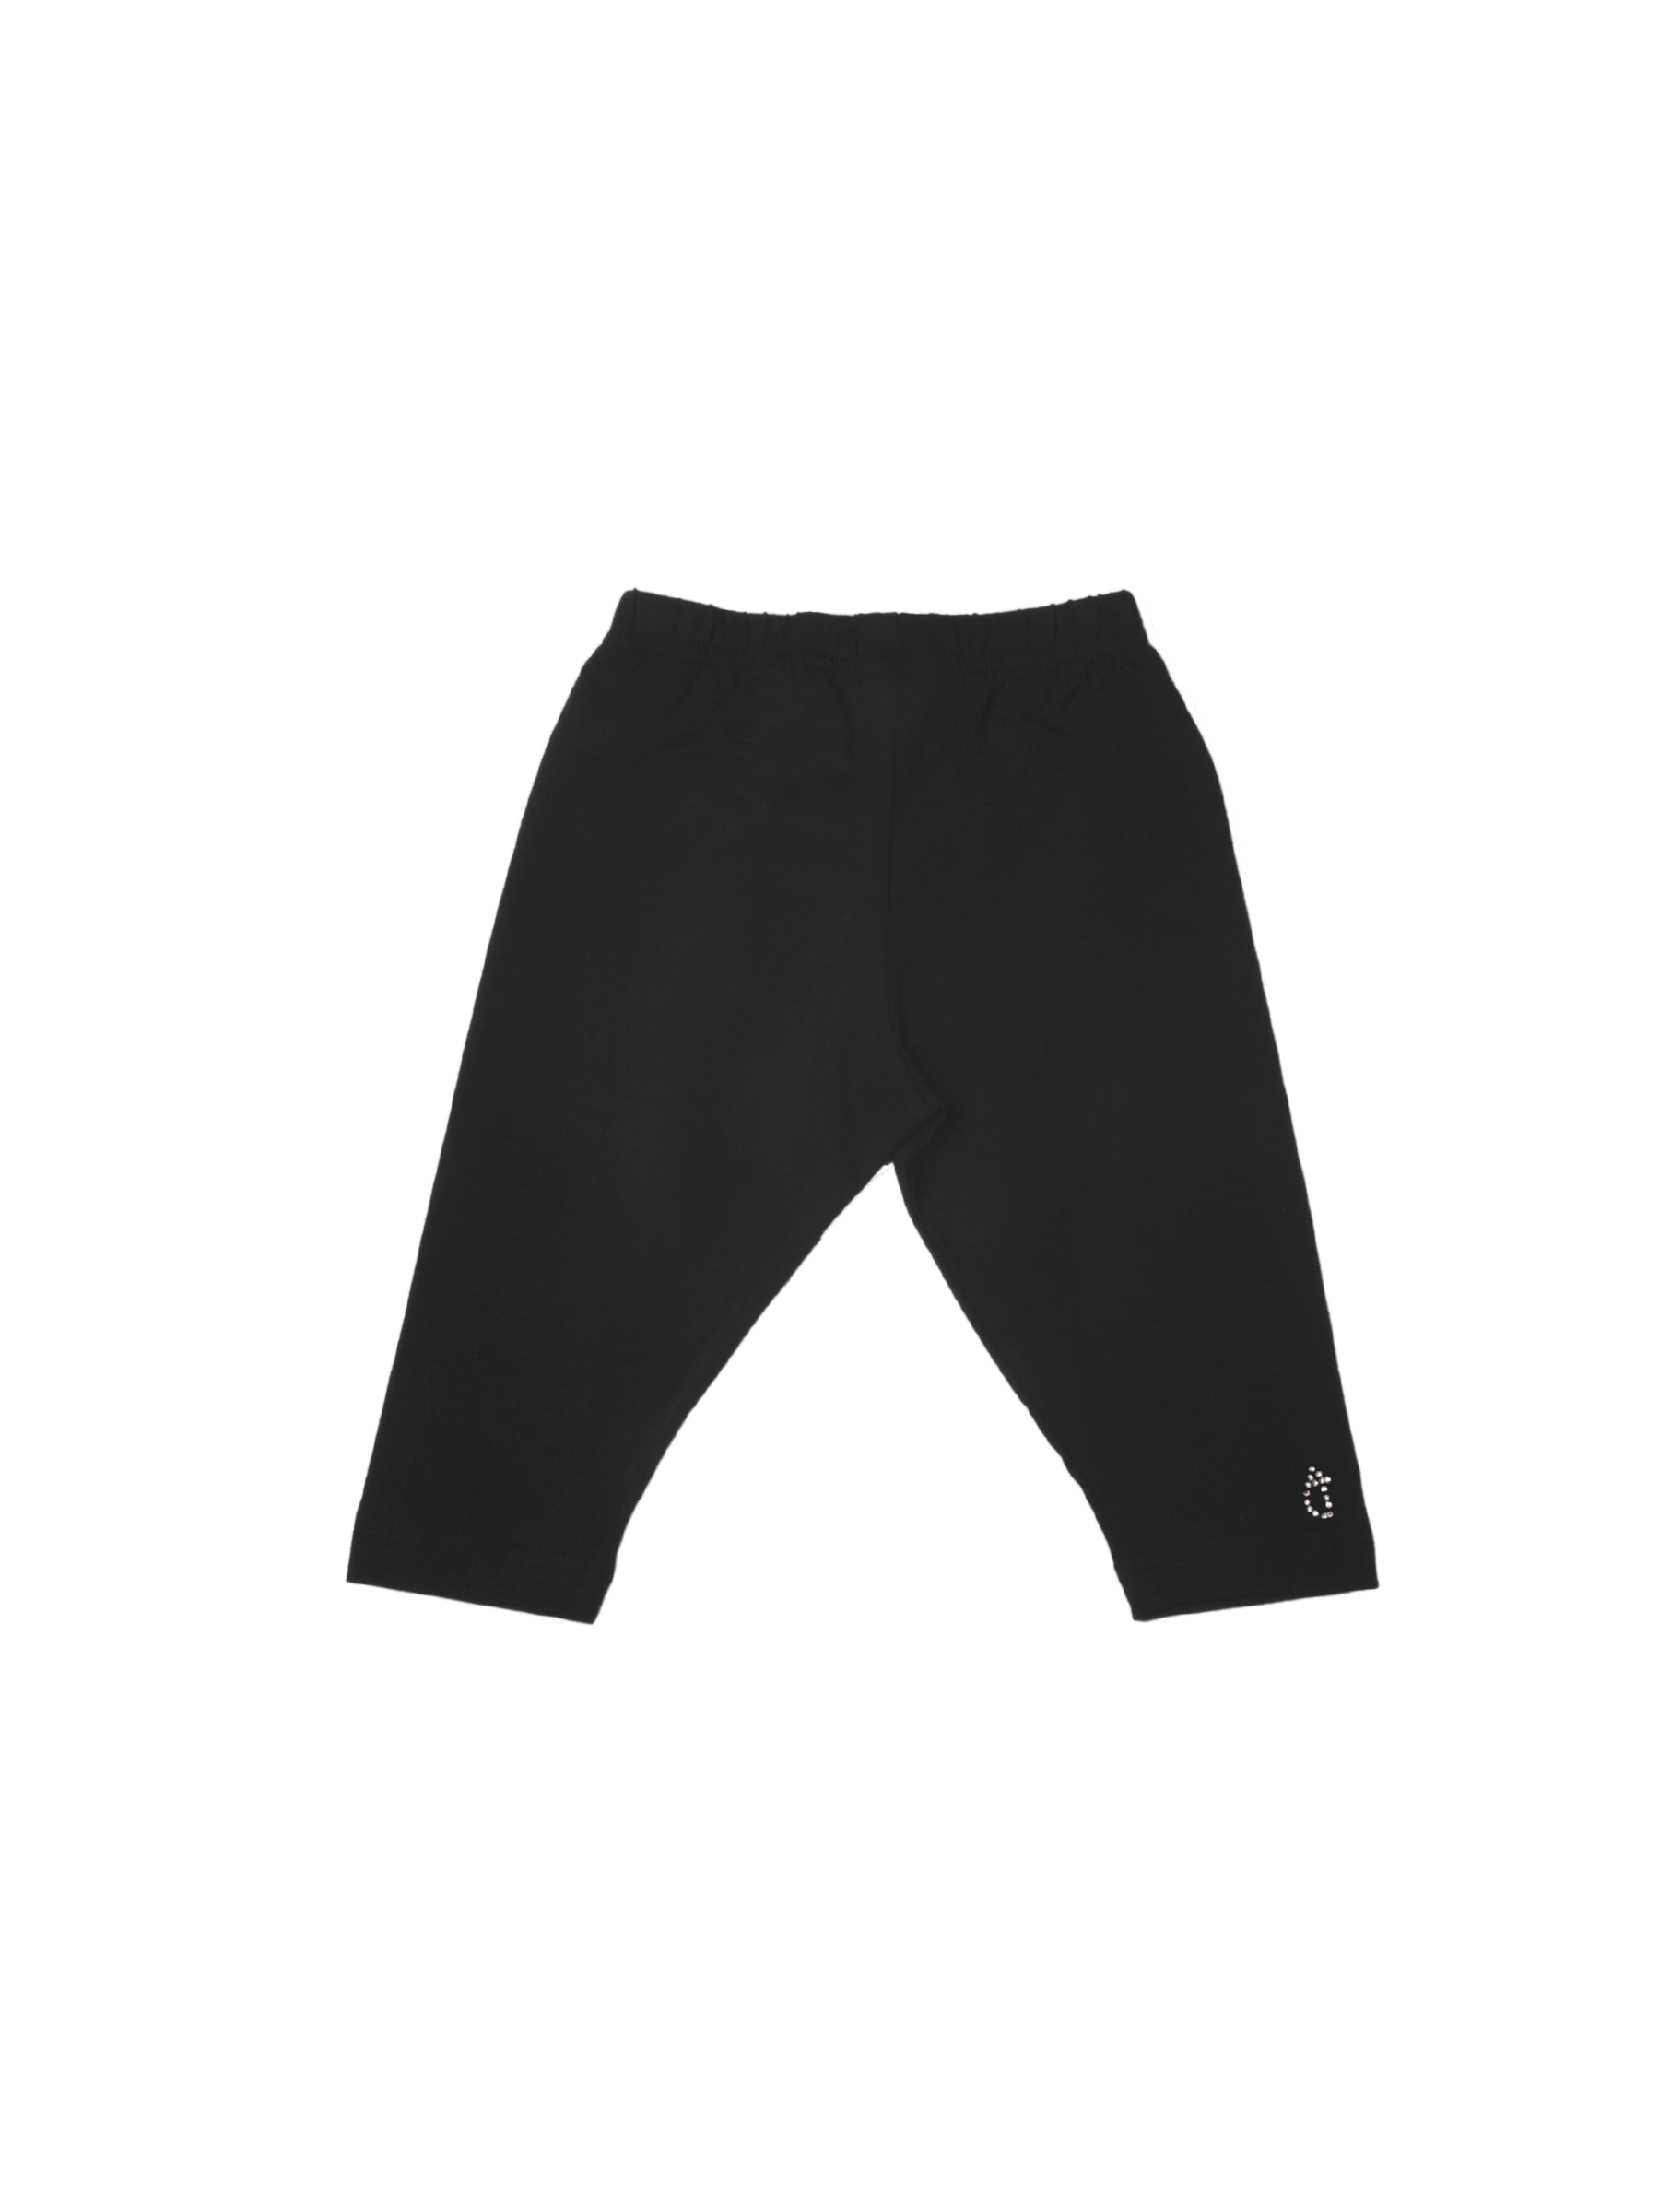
Gini and Jony Girls Black Leggings
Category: Apparel / Bottomwear / Leggings
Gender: Girls
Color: Black
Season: Summer 2012
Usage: Casual